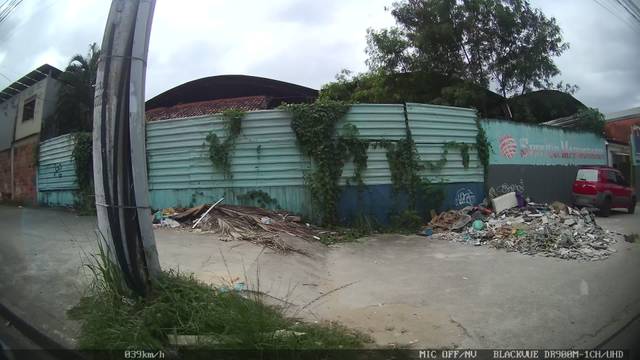
Region: Brazil
Coordinates: -22.86, -43.473